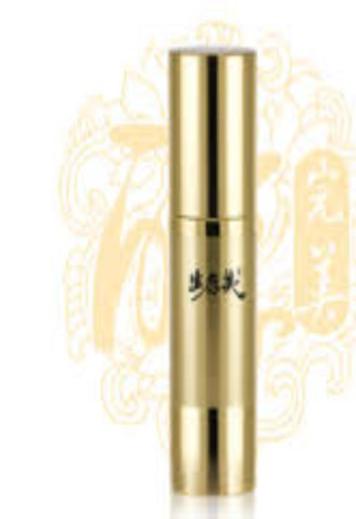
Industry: Necessities